St. Anne's Cathedral, Ocaña

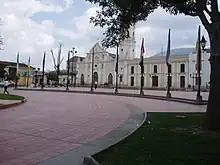
Another view

St. Anne's Cathedral, also called Ocaña Cathedral, is a cathedral church of Catholic worship consecrated to St. Anne. It is a neoclassical building located on the south side of the 29 de mayo park in the city of Ocaña in Norte de Santander department, in the northern part of Colombia. The cathedral is the seat of the Roman Catholic Diocese of Ocaña.